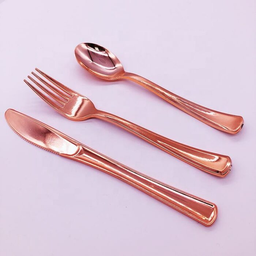
Label: plastic